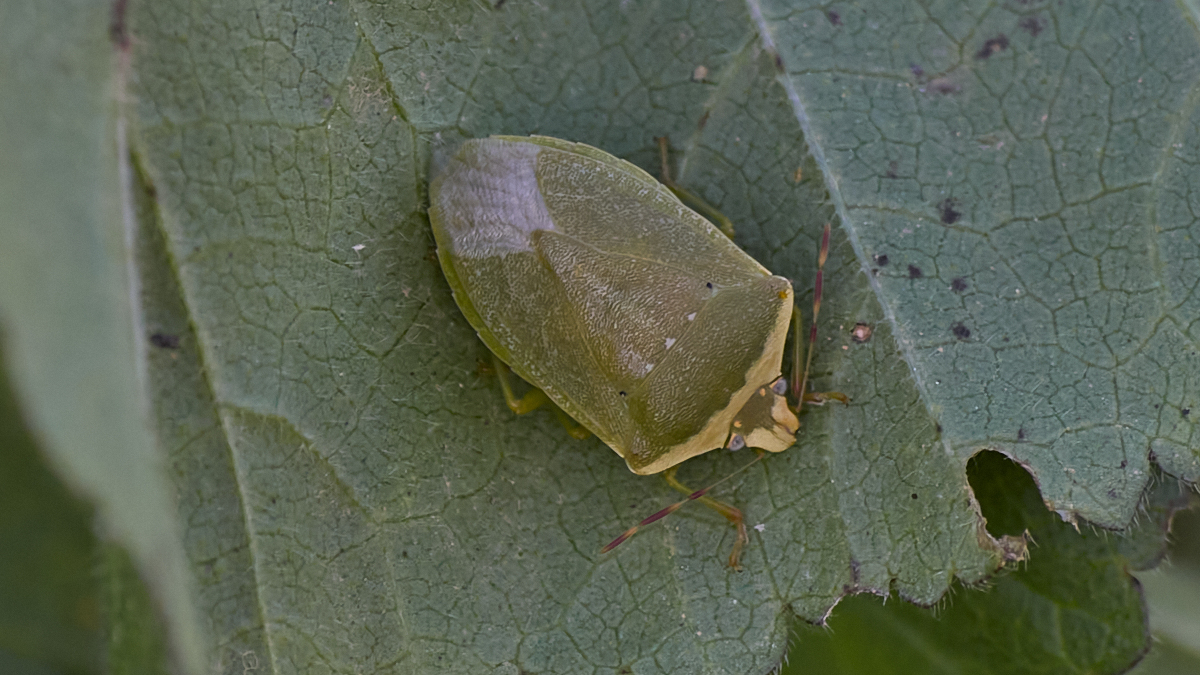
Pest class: stink_bug